Terra Lliure

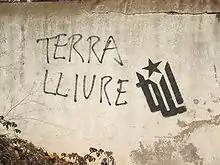

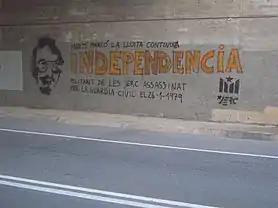
JERC mural in Sabadell honouring Martí Marcó, killed in a police shootout

Most of Terra Lliure's original members converged into the group around 1980, arriving from other armed organizations such as the "Catalan People's Army" (EPOCA), the "Catalan Liberation Front" (FAC) or political organizations such as the "Socialist Party of National Liberation" (PSAN) and Catalan Countries' Independentists. In 1979, Terra Lliure started its armed activities and two of its members died that year, one in a shootout with Civil Guard members and another one blew up himself.